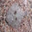
Label: flatfish